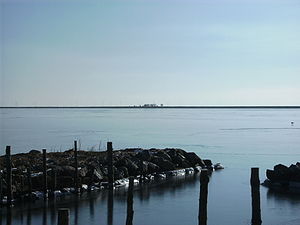
Rødsand Havmøllepark / Rødsand I (Nysted Havmøllepark)
Vindmøllerne set fra Handermelle
En lille bådehavn på Sydøstlolland
Rødsand Havmøllepark, også kaldet Nysted Havmøllepark, er en havvindmøllepark, som er beliggende syd for Lolland. Parken består af Rødsand I og II, som blev færdiggjort i hhv. 2003 og 2010.